Italian Renaissance

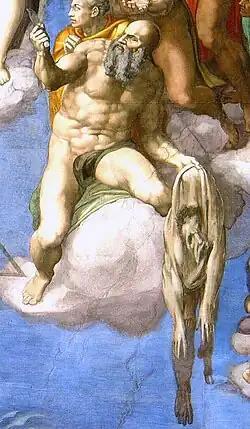
Detail of "The Last Judgment" by Michelangelo, 1536–1541

One role of Petrarch is as the founder of a new method of scholarship, Renaissance humanism.